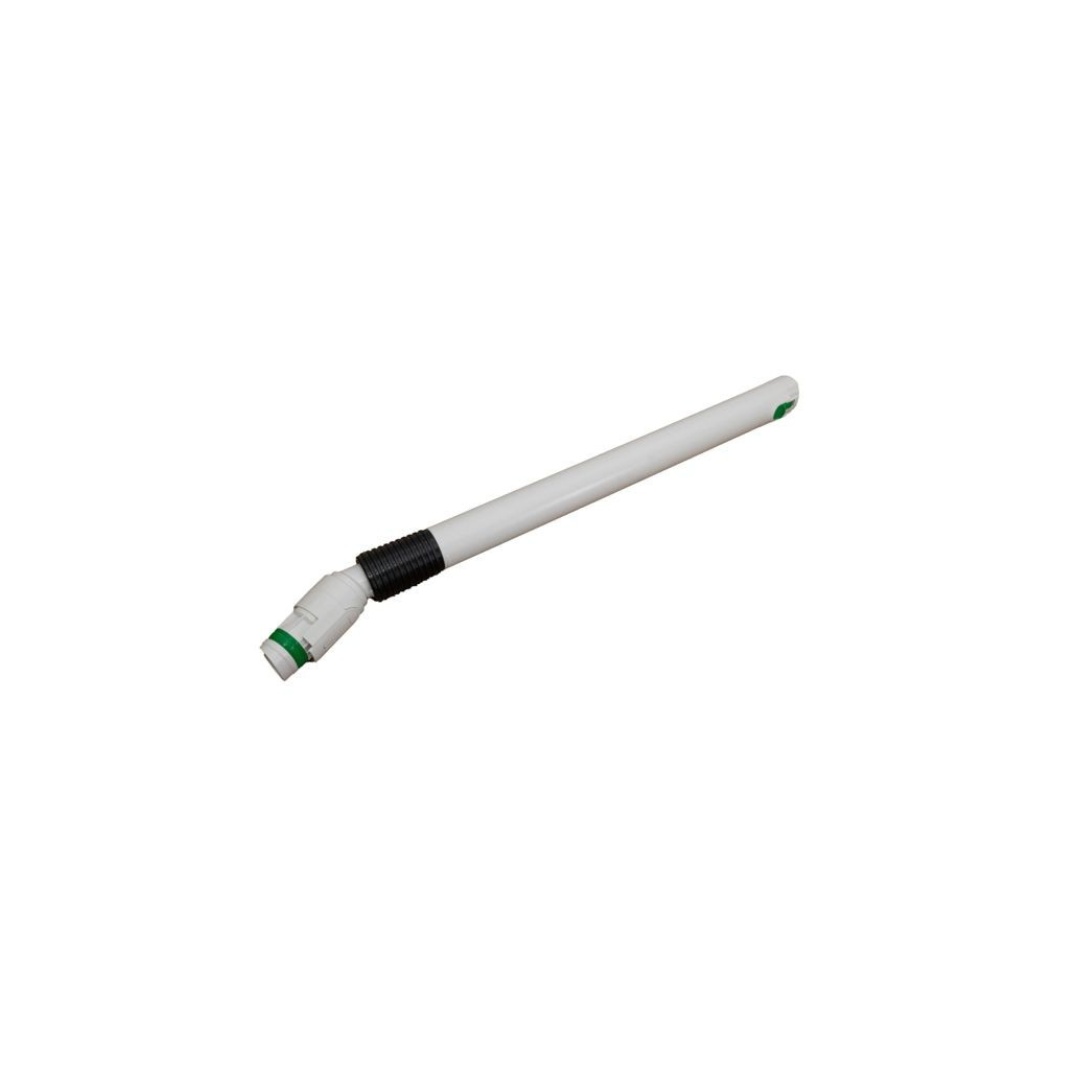
Prolunga Telescopica TR7 Per Folletto Vk7 Originale Vorwerk
Con la prolunga telescopica puoi pulire spazi difficilmente raggiungibili, basta collegarla al tubo Flex.
Brand: Emmeci Assistenza - B2C
Category: Home & Garden > Household Appliance Accessories > Vacuum Accessories > Telescopic Tubes